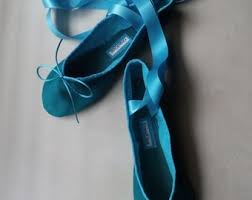
Label: Ballet Flat